Visa requirements for British Overseas citizens

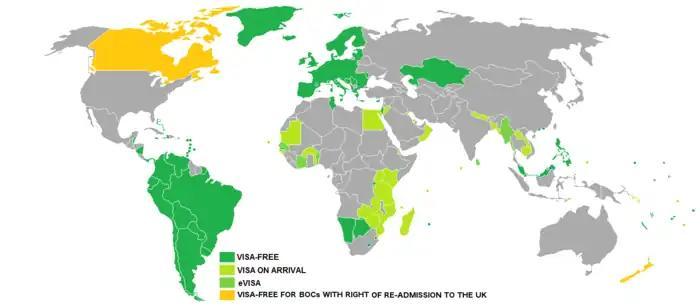
Countries and territories with visa-free or visa-on-arrival entries for British Overseas Citizens

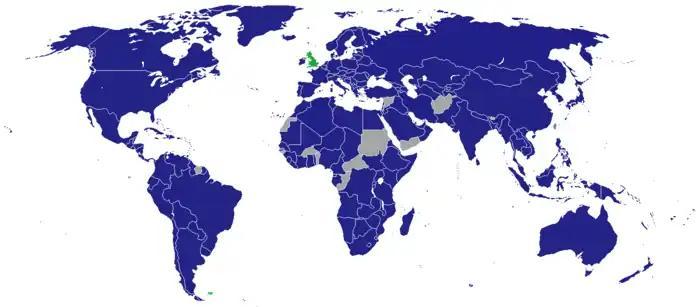
Diplomatic missions of the United Kingdom

When in a country where there is no British embassy, British Overseas citizens have the right to get consular protection from the embassy of any other commonwealth country present in that country.